List of Guilty Crown episodes

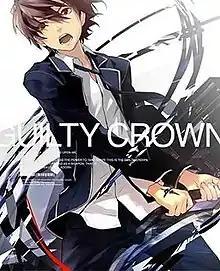
Cover of the first Blu-ray volume released by Aniplex in Japan on January 25, 2012

"Guilty Crown" is a 2011 sci-fi anime series that aired on Fuji TV's noitaminA program block. The anime is produced by Production I.G and directed by Tetsurō Araki with script supervision by Hiroyuki Yoshino, also assisted by Ichirō Ōkouchi and with Jin Hanegaya from Nitroplus helping to write the screenplay. The mechanical designs were provided by Atsushi Takeuchi and prop designs by Yō Moriyama. Art direction was handled by Yusuke Takeda with original character designs by Redjuice and Hiromi Katō adapting the character designs for the anime.